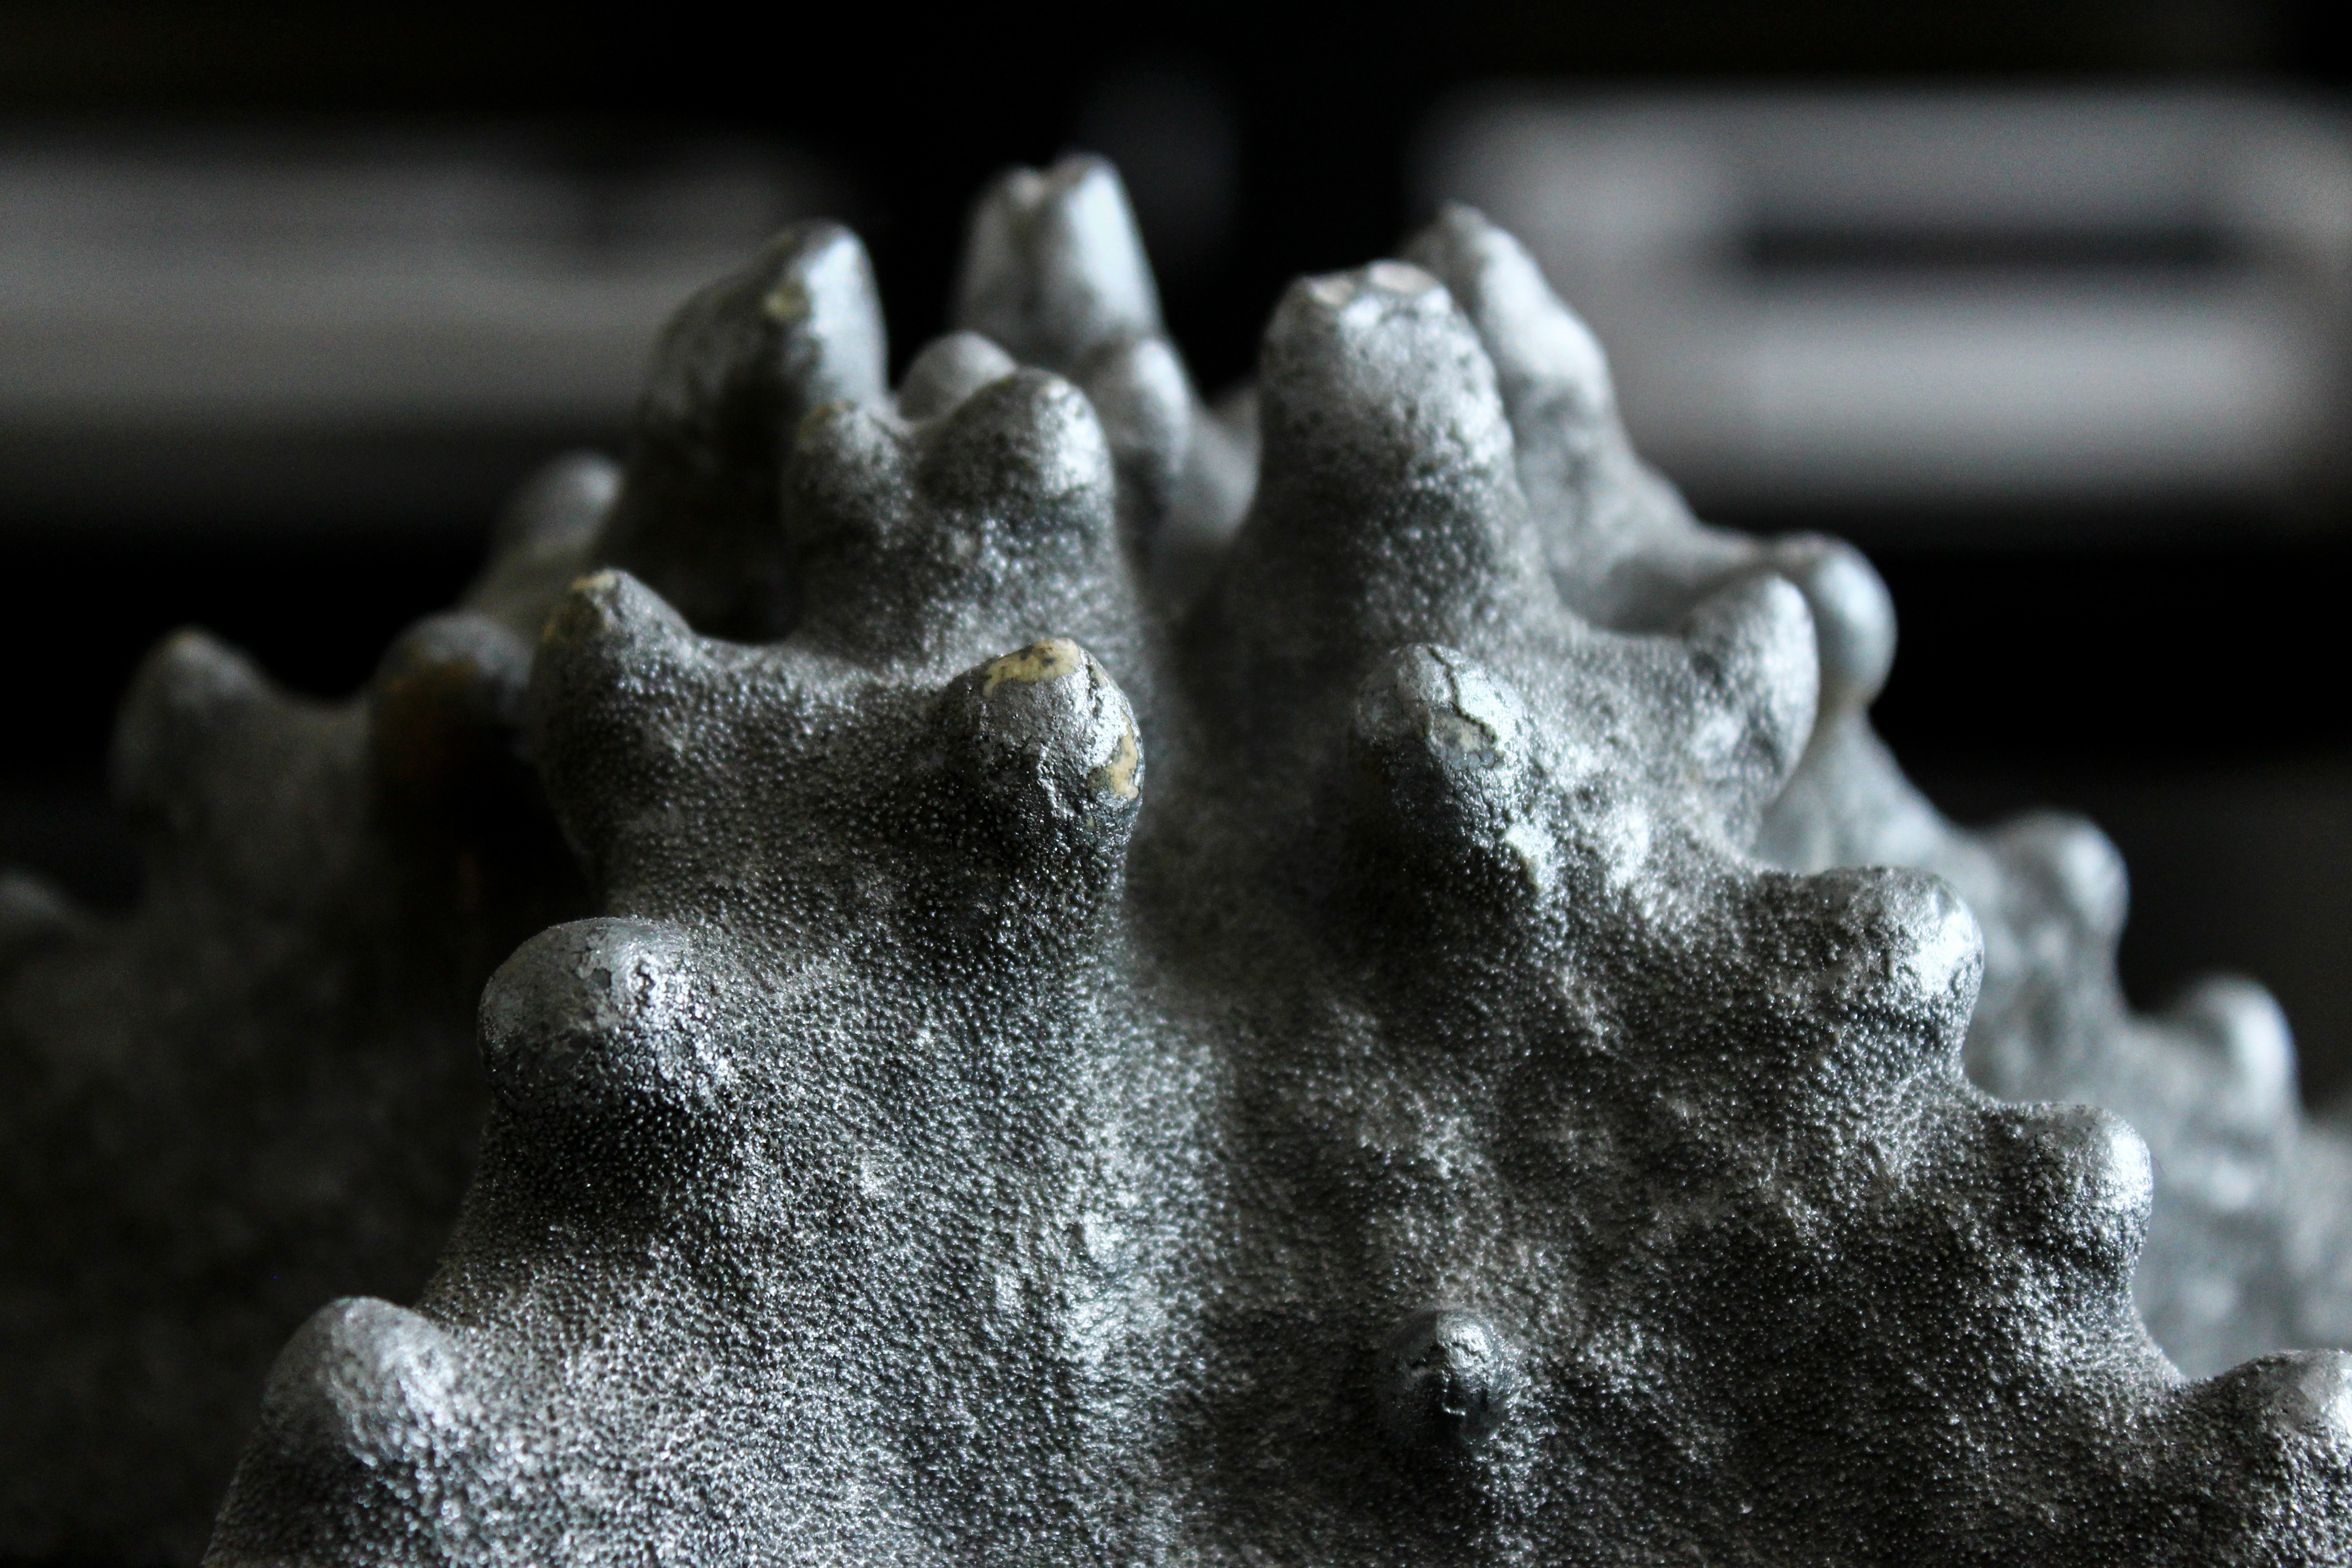
hand, water, rock, black and white, photography, home, dark, live, statue, ice, darkness, black, monochrome, decor, material, starfish, close up, sculpture, temple, silver, aquarium, marine, dramatic, macro photography, covering, monochrome photography